Describe the emotion expressed in this image:  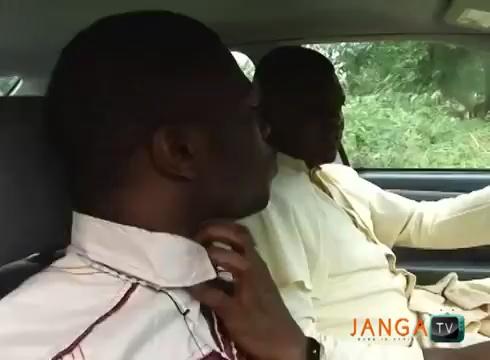
This person displays Pain, valence and arousal with low intensity.